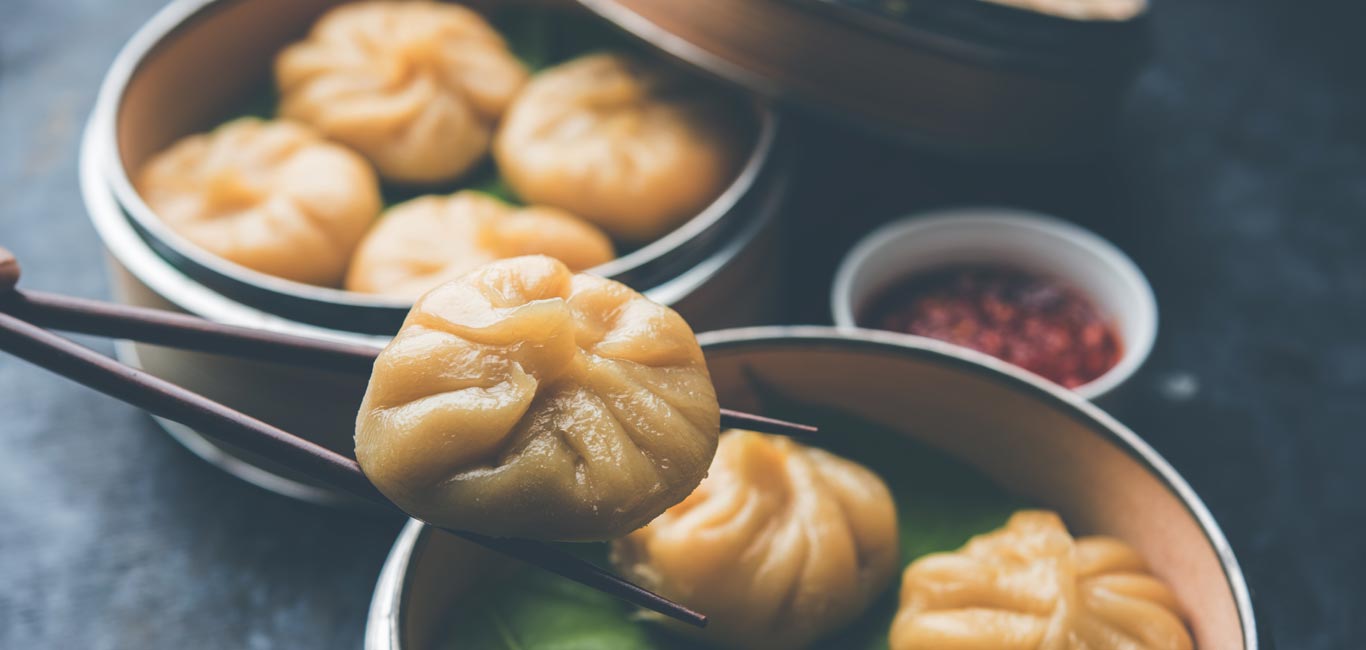
Dish: momos